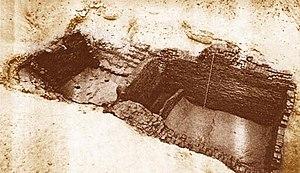
Narmer est un roi de l'Égypte antique ayant régné pendant la période thinite, trente-deux siècles avant notre ère.